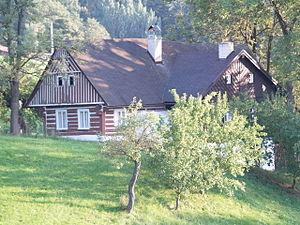
Bystrá nad Jizerou est une commune du district de Semily, dans la région de Liberec, en République tchèque. Sa population s'élevait à 111 habitants en 2019.